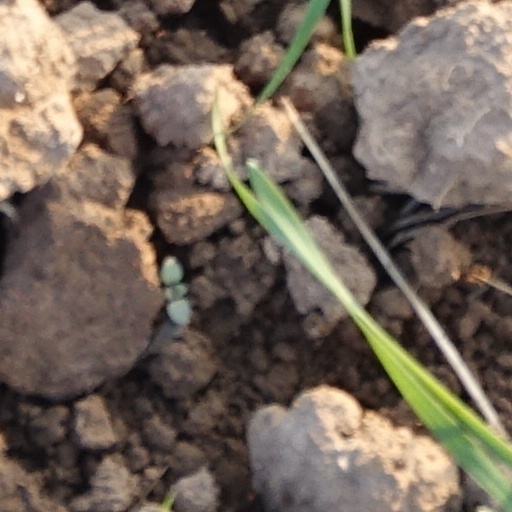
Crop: wheat